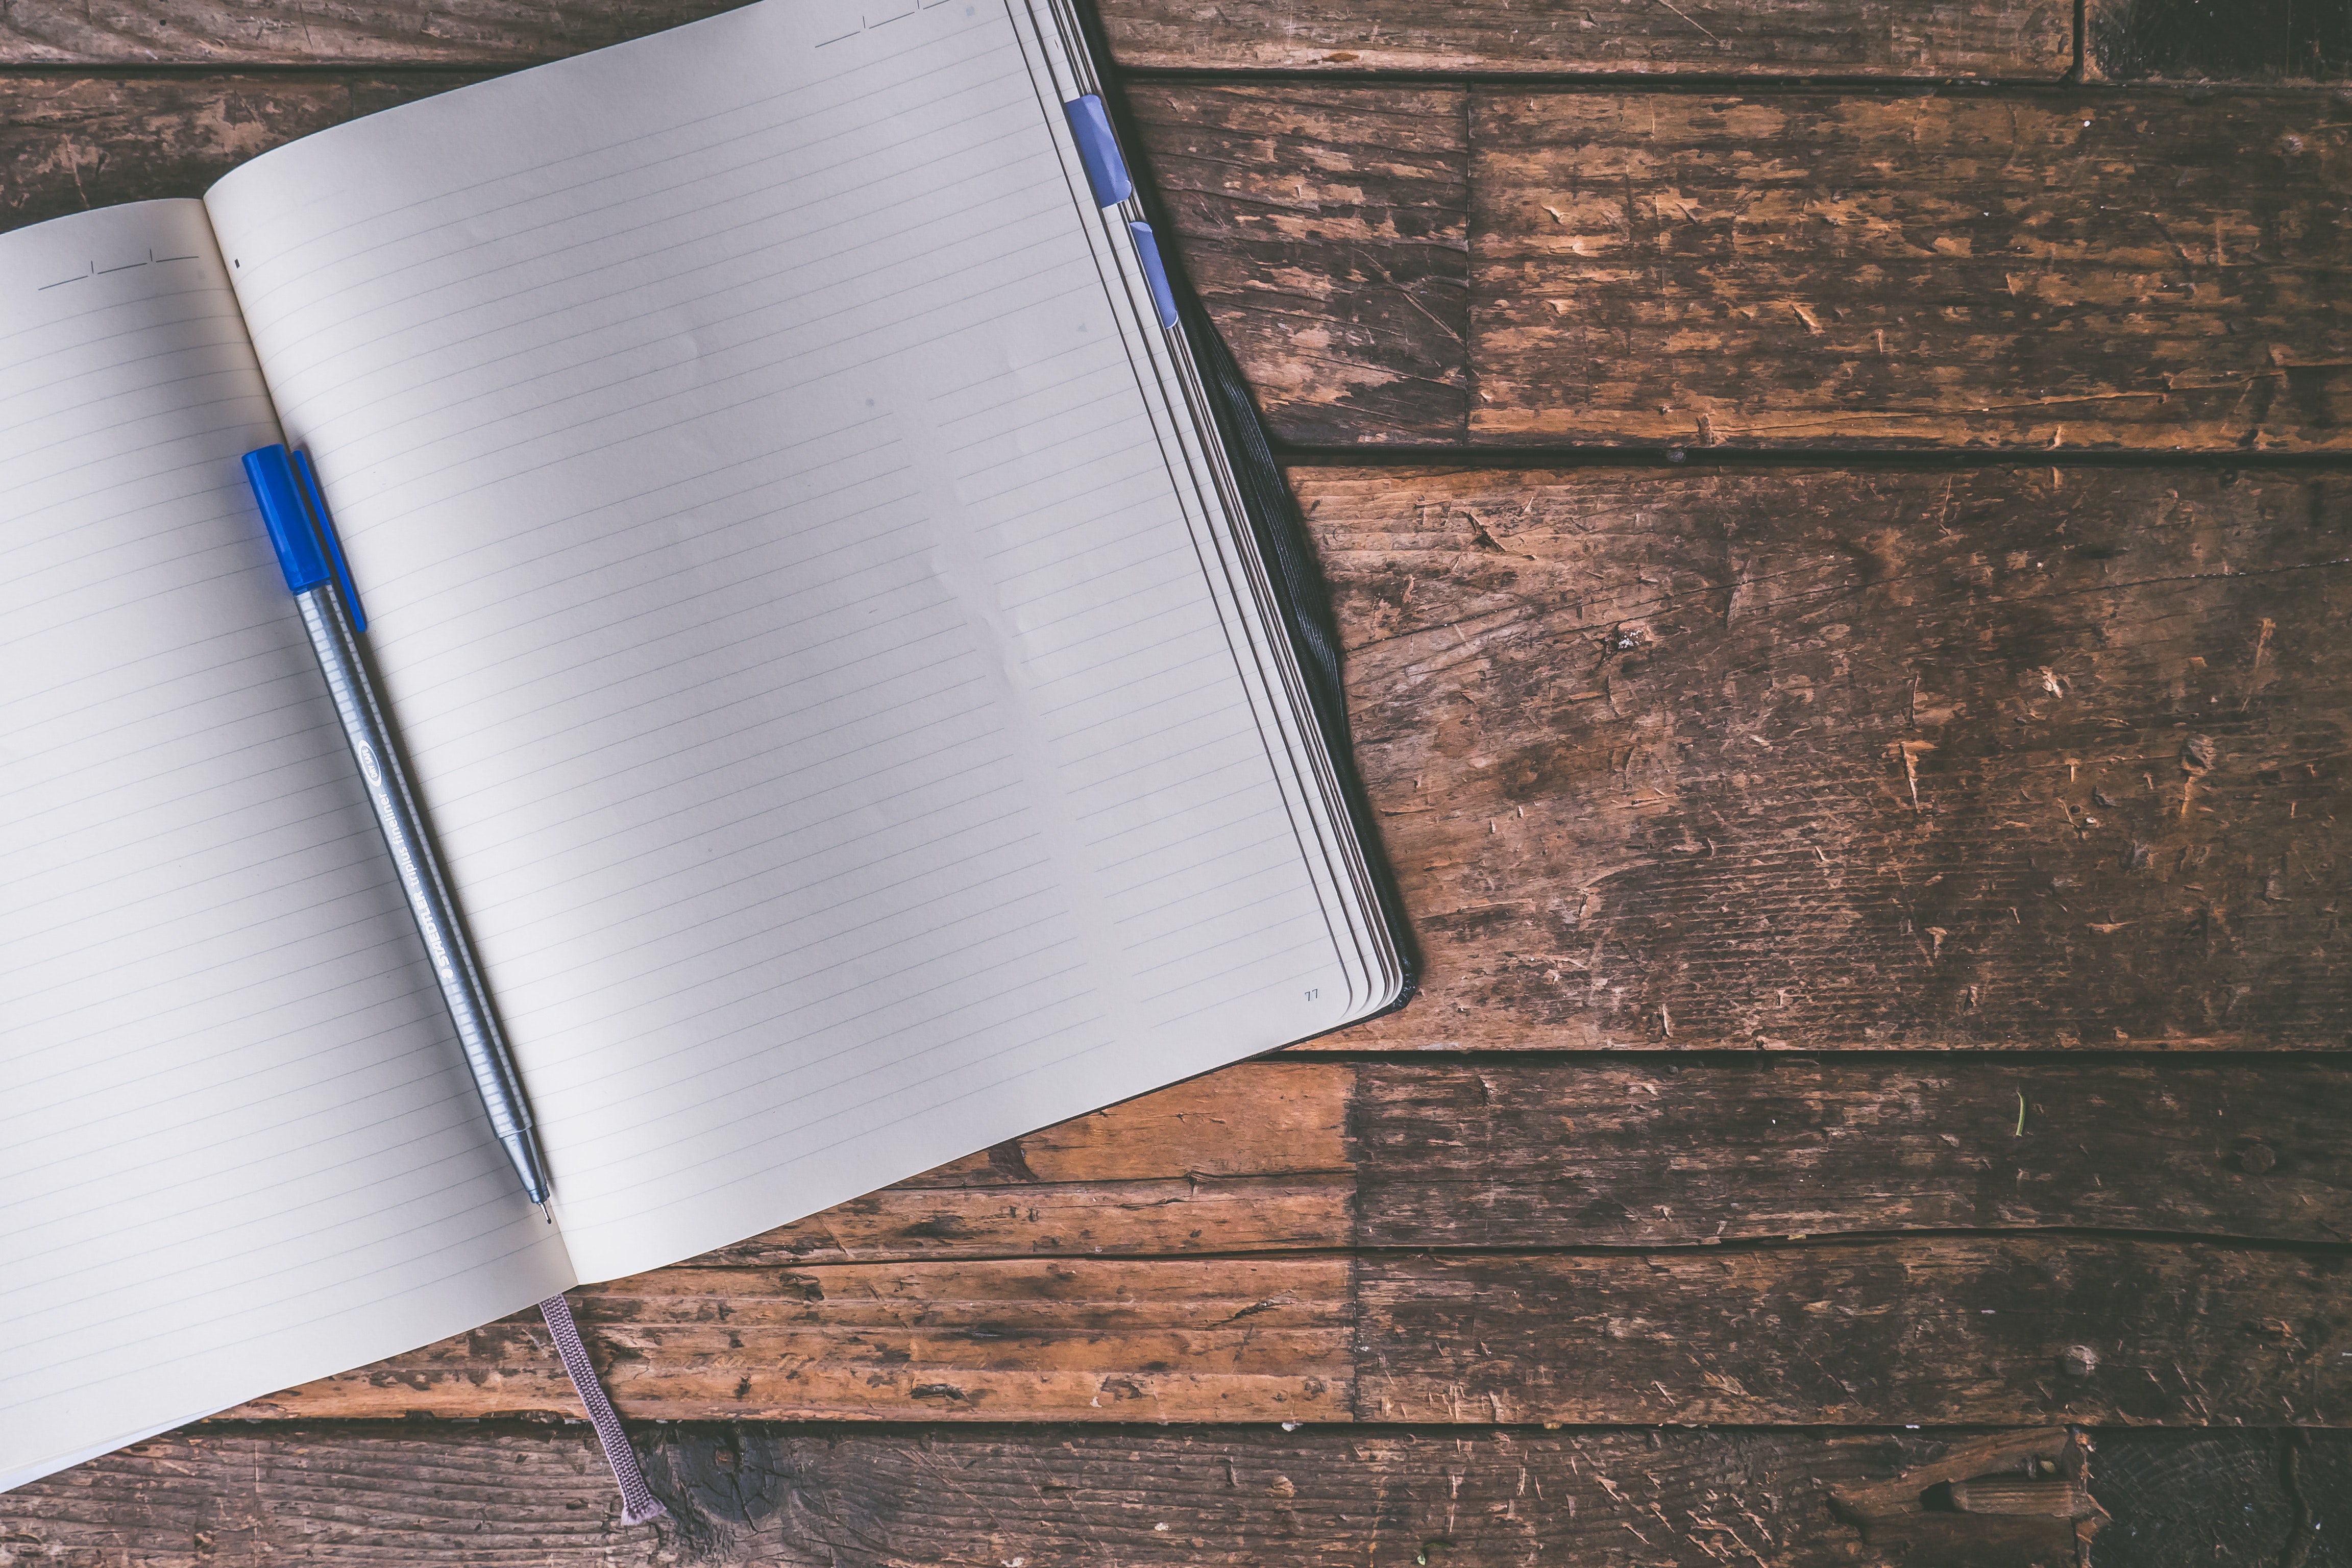
line, floor, angle, flooring